1344 Yellow River flood

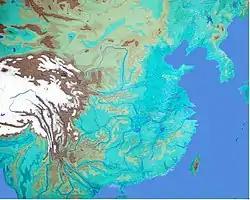
A map of China depicting the Yellow River's new path, after it stabilized following Li Xing's public works during the 1494 flood.

The 1344 Yellow River flood was a major natural disaster during the Yuan dynasty of Imperial China. The impact was devastating both for the peasants of the area as well as the leaders of the empire. The Yuan dynasty was waning, and the emperor conscripted enormous teams to build new embankments for the river. The harsh working conditions helped fuel rebellions that led to the founding of the Ming dynasty.